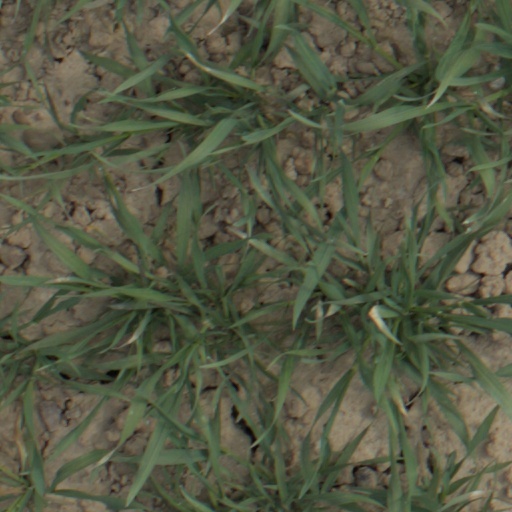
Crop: wheat